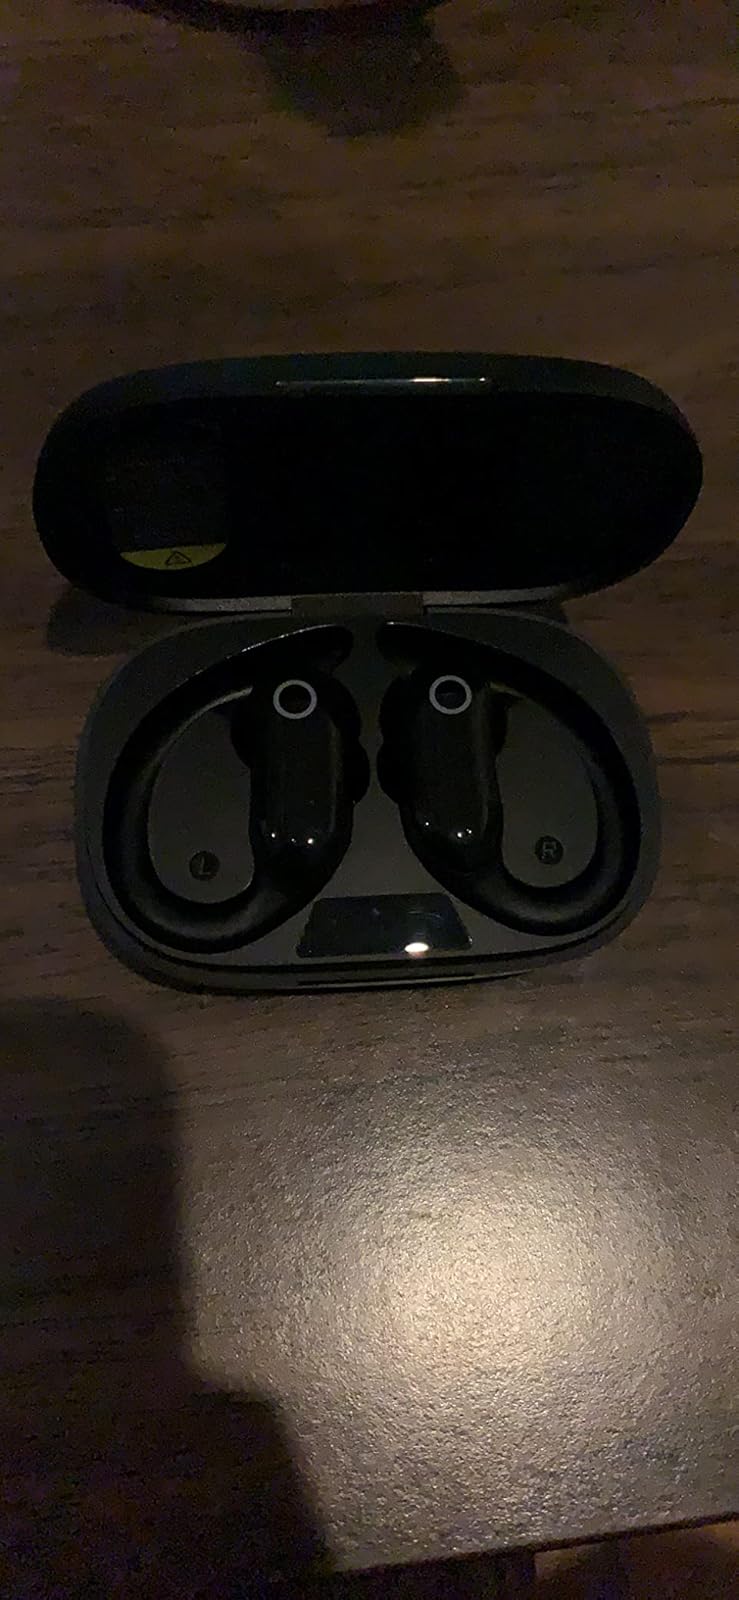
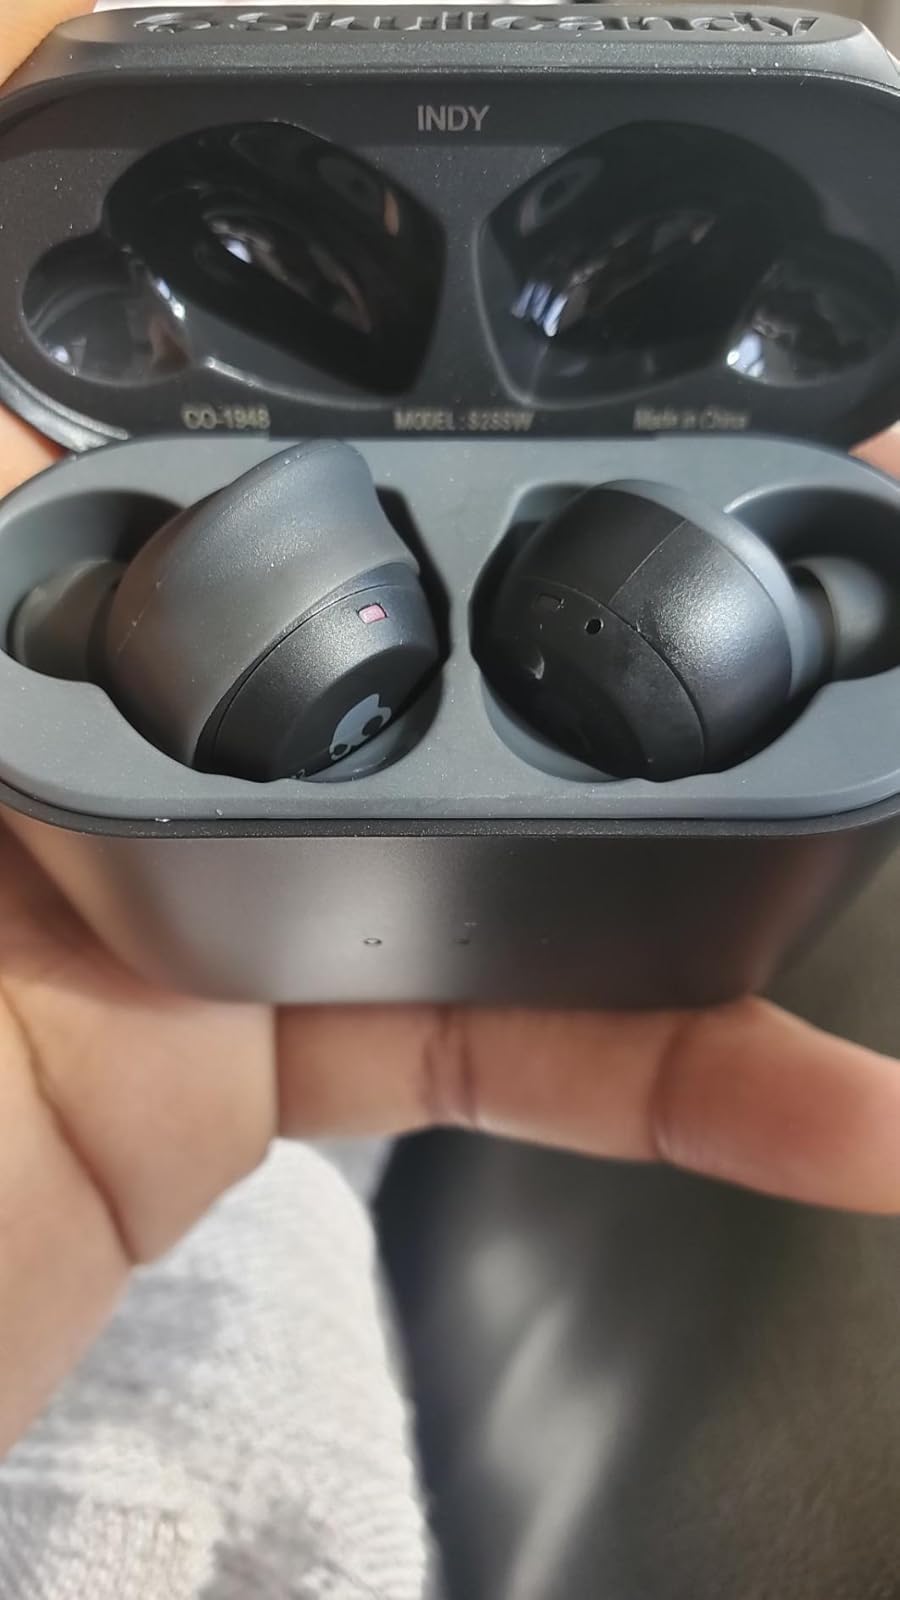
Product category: earbuds
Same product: no